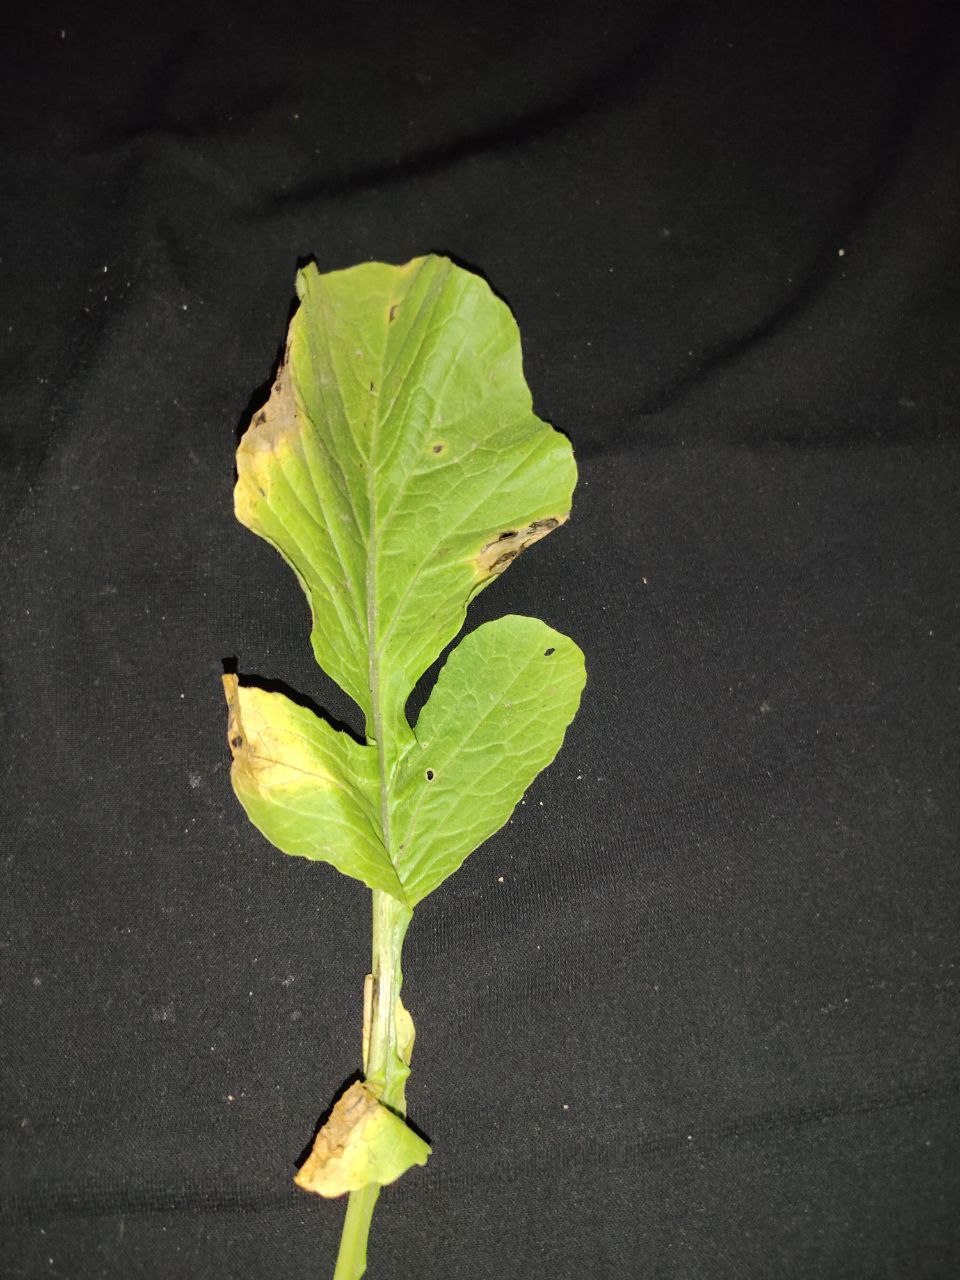
Label: Downey mildew